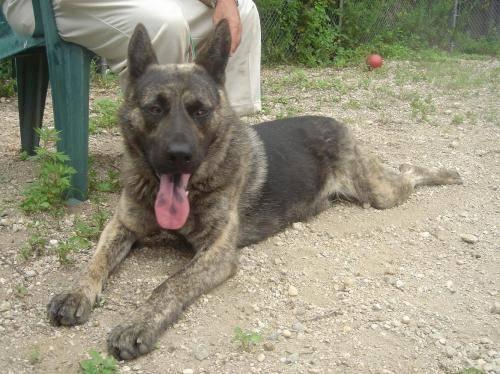
dog